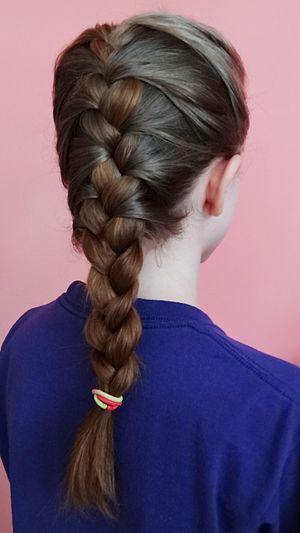
La tresse française est une coiffure qui consiste à tresser les cheveux d'une certaine façon.